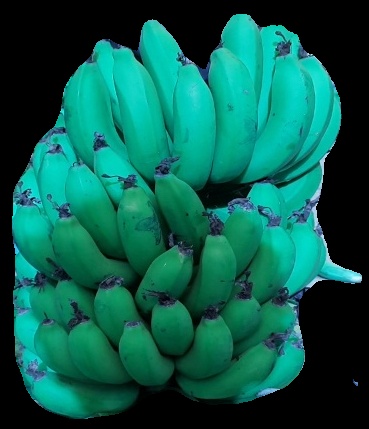
Variety: pachbale
Grade: grade2